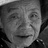
Emotion: neutral